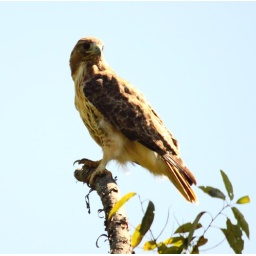
I saw this Red-tailed Hawk in a tree near the road on the way home. I took this photos looking out the window.